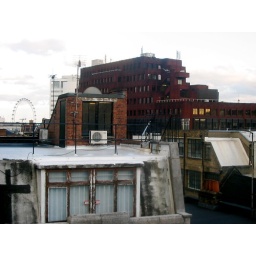
Up on the roof of the Sunday Best office in Denmark Street.